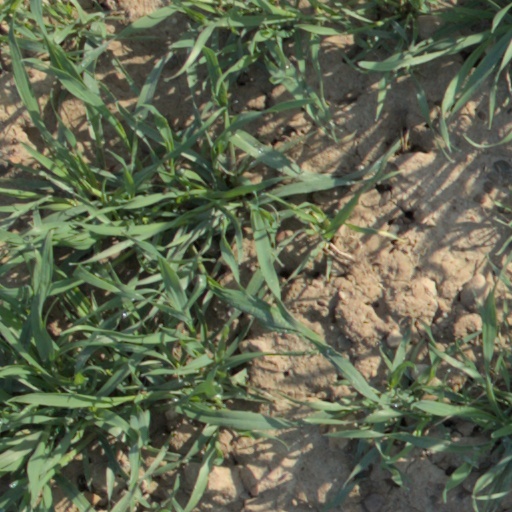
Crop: wheat